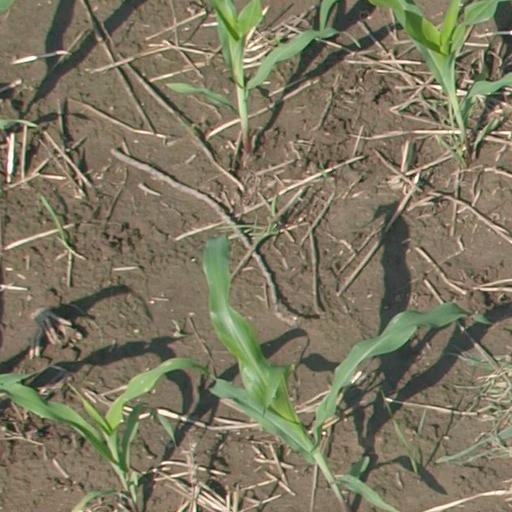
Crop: maize; corn